Xiangji Temple (Shaanxi)

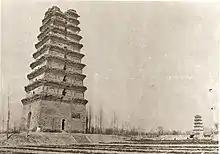
This image was taken in the 1970s before the Pagoda was restored.

The pagoda was built in 681 during the early Tang dynasty (618–907). The pagoda has the brick structure with eleven stories and four sides. Curved bars and cornices are set on each story, which are magnificent and become the symbol of Xiangji Temple.